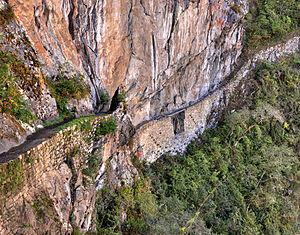
SVP, rendez cette description accessible à tous en la traduisant dans plusieurs langues.
L’Empire inca fut, du XVᵉ au XVIᵉ siècle, un des états de la civilisation andine et le plus vaste empire de l'Amérique précolombienne. Son territoire s'est en effet étendu, à son extension maximale, sur près de 4 500 km de long, depuis le Sud-Ouest de l'actuelle Colombie, au nord, jusqu'au milieu de l'actuel Chili, au sud, et comprenant la quasi-totalité des territoires actuels du Pérou et de l'Équateur, ainsi qu'une partie importante de la Bolivie, du Chili, et significative de l'Argentine du Nord-Ouest, soit sur une superficie de plus de trois fois celle de la France d'aujourd'hui. Héritier des civilisations andines préexistantes, il était maillé par un important réseau de routes d'environ 22 500 à 38 600 kilomètres convergeant vers sa capitale, Cuzco.
Machu Picchu est une ancienne cité inca du XVᵉ siècle au Pérou, perchée sur un promontoire rocheux qui unit les monts Machu Picchu et Huayna Picchu sur le versant oriental des Andes centrales. Son nom aurait été Pikchu ou Picho.